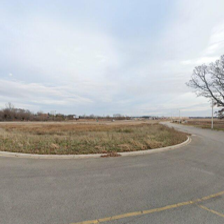
Label: streetView